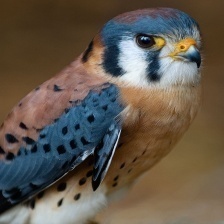
Species: AMERICAN KESTREL
Scientific name: FALCO SPARVERIUS